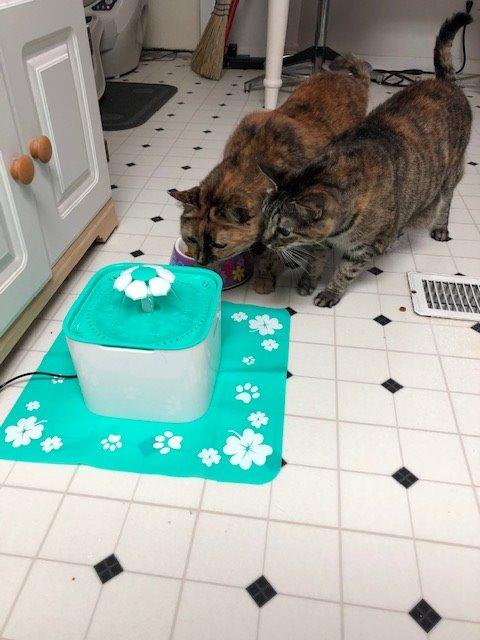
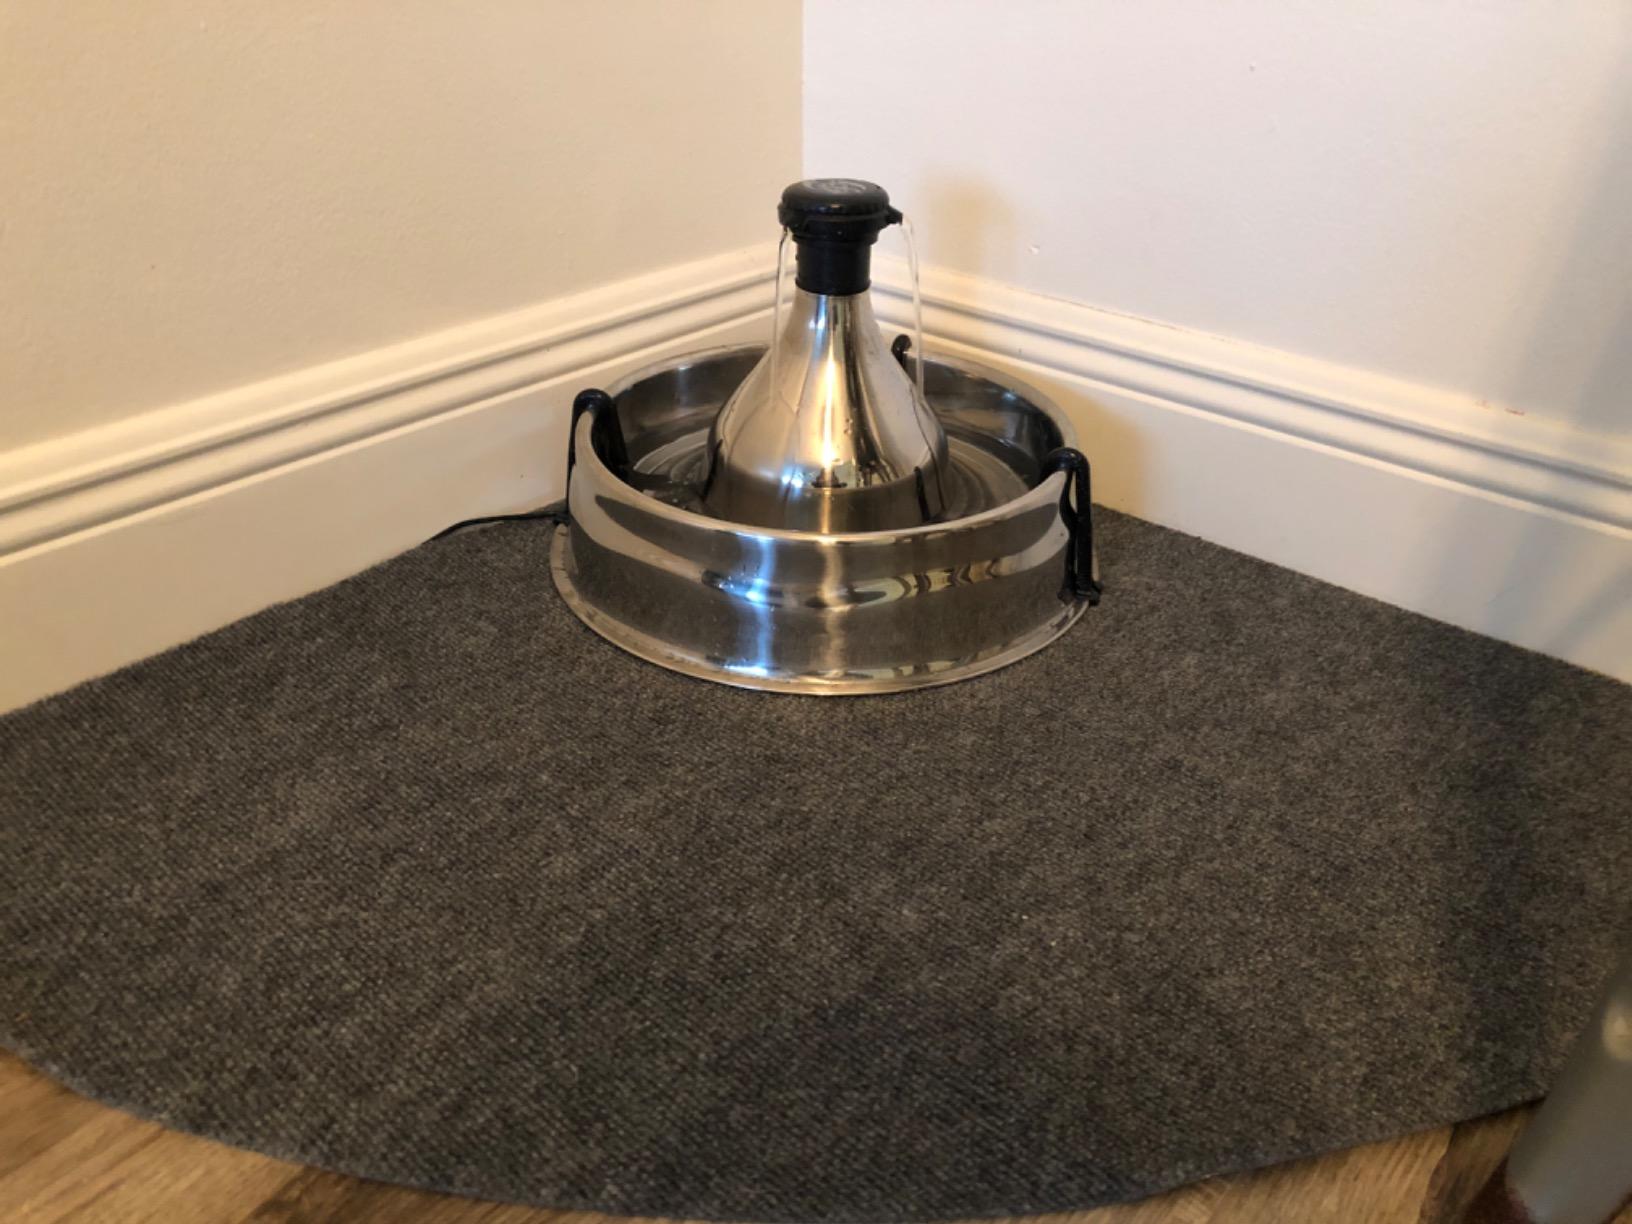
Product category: items_bowl
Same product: no